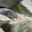
Label: shrew